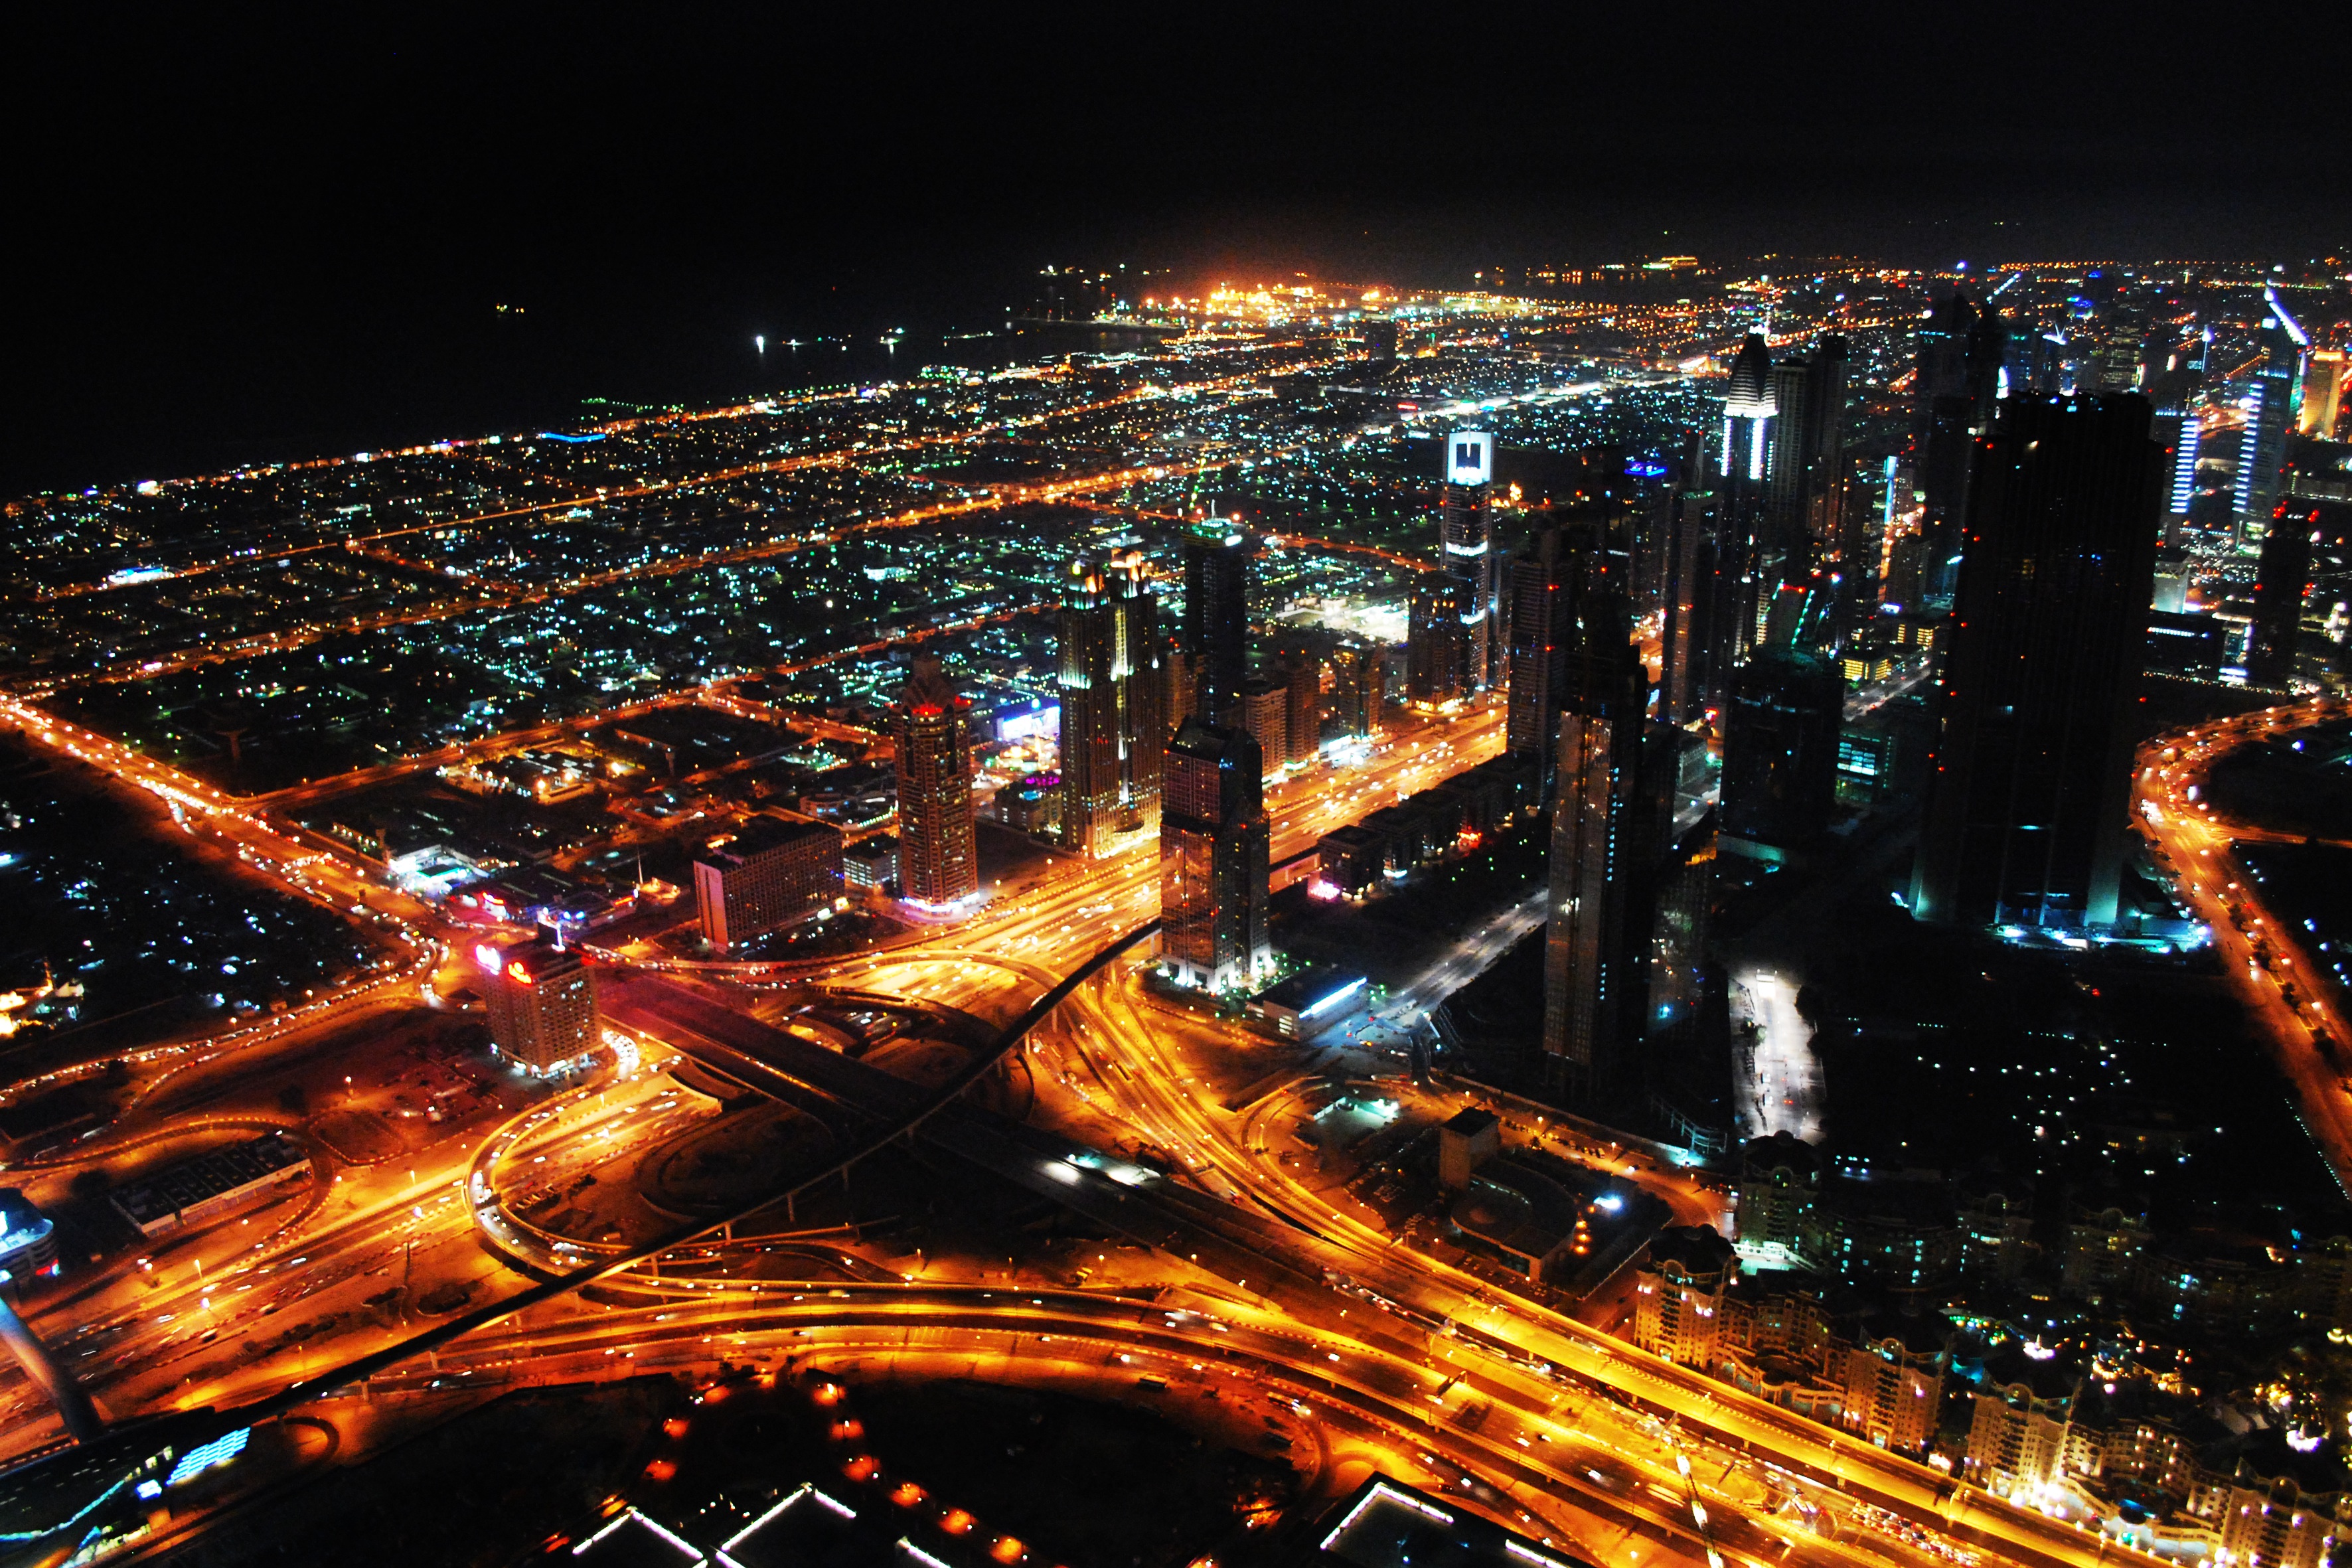
skyline, night, city, skyscraper, cityscape, downtown, dusk, evening, stadium, metropolis, aerial photography, urban area, human settlement, metropolitan area